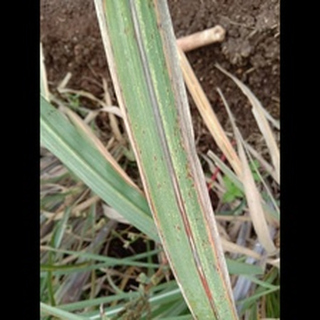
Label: sugarcane_rust